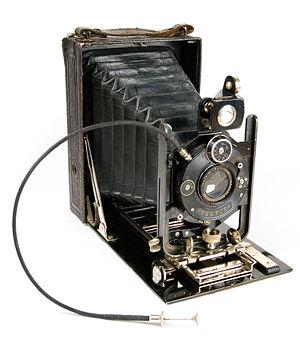
Goerz est une société allemande fondée en 1886 par Carl Paul Goerz fabricant des appareils photographiques et des objectifs.